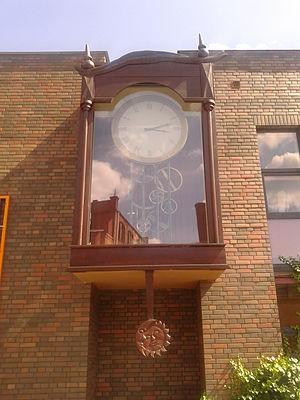
Le théâtre Baj Pomorski est un théâtre de marionnettes situé à Toruń en Pologne, où il fut créé en 1946.